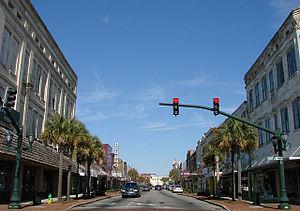
La ville d’Orangeburg est le siège du comté d'Orangeburg, dans l’État de Caroline du Sud, aux États-Unis. Sa population s’élevait à 13 964 habitants lors du recensement de 2010.